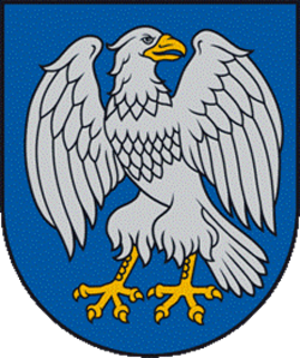
Ērgļi est un novads de Lettonie, situé dans la région de Vidzeme. En 2009, sa population est de 3 570 habitants.